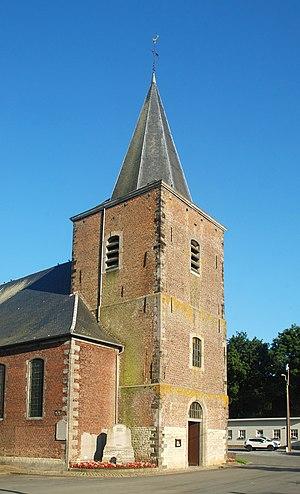
Belgique - Brabant wallon - Église Saint-Martin de Ways
L'église Saint-Martin est une église de style classique située à Ways, village dépendant de la ville belge de Genappe, dans la province du Brabant wallon.